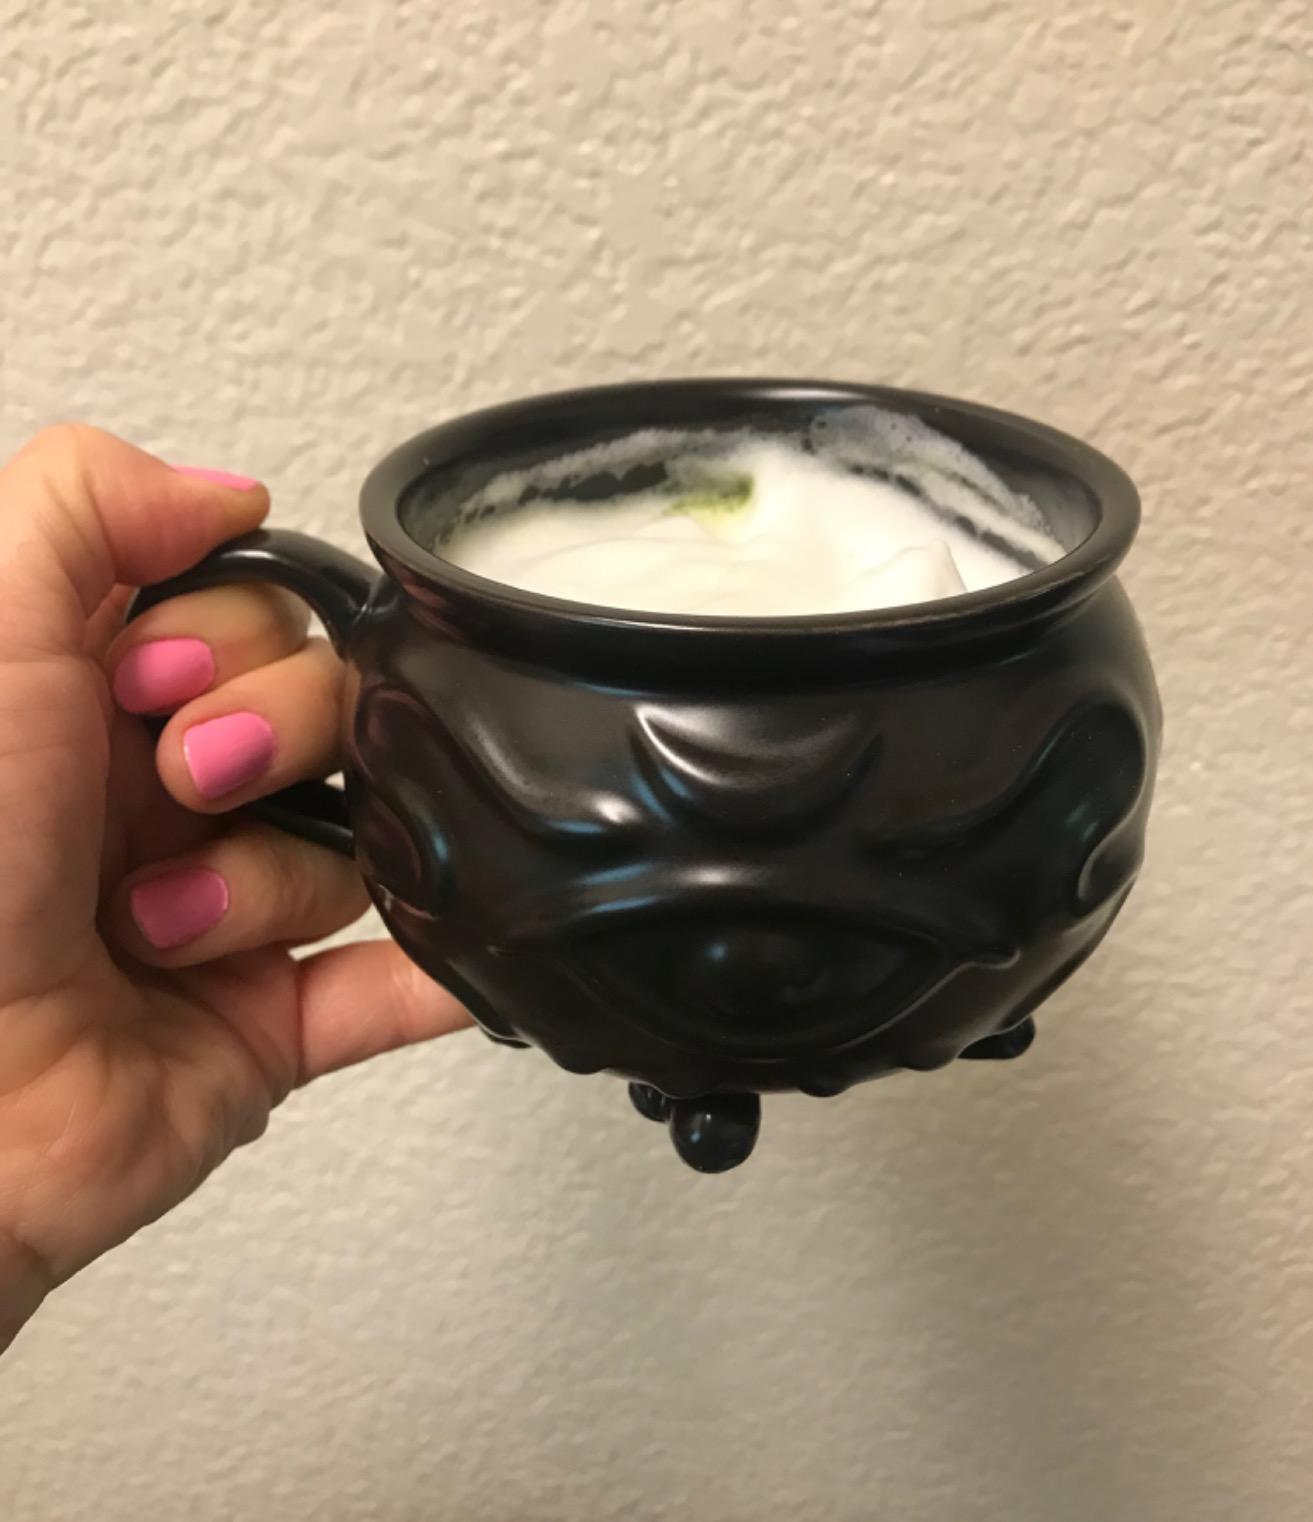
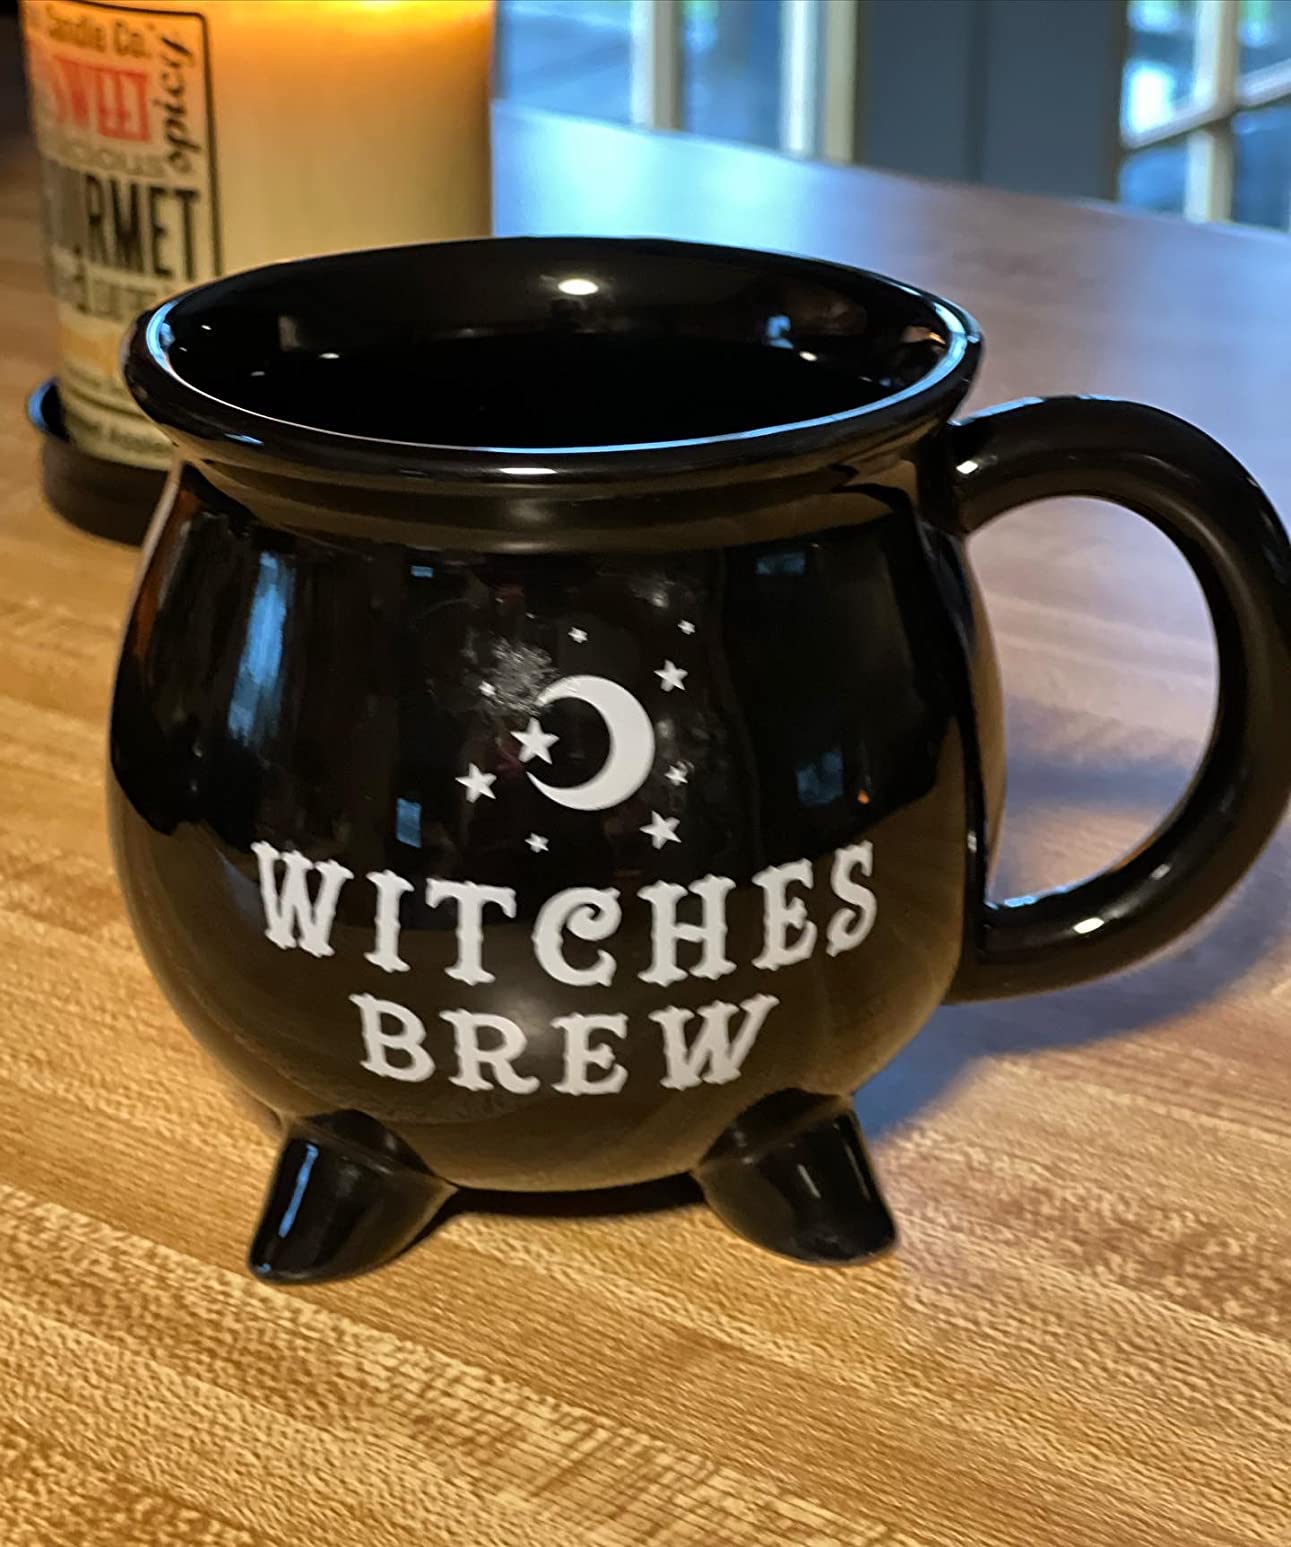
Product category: items_mug
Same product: no